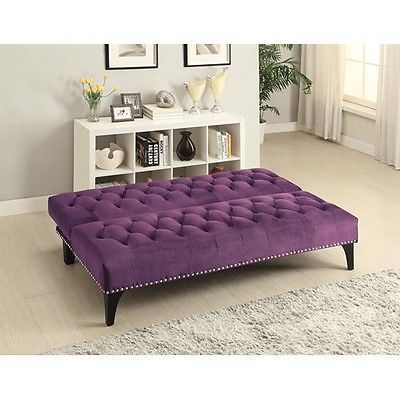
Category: sofa